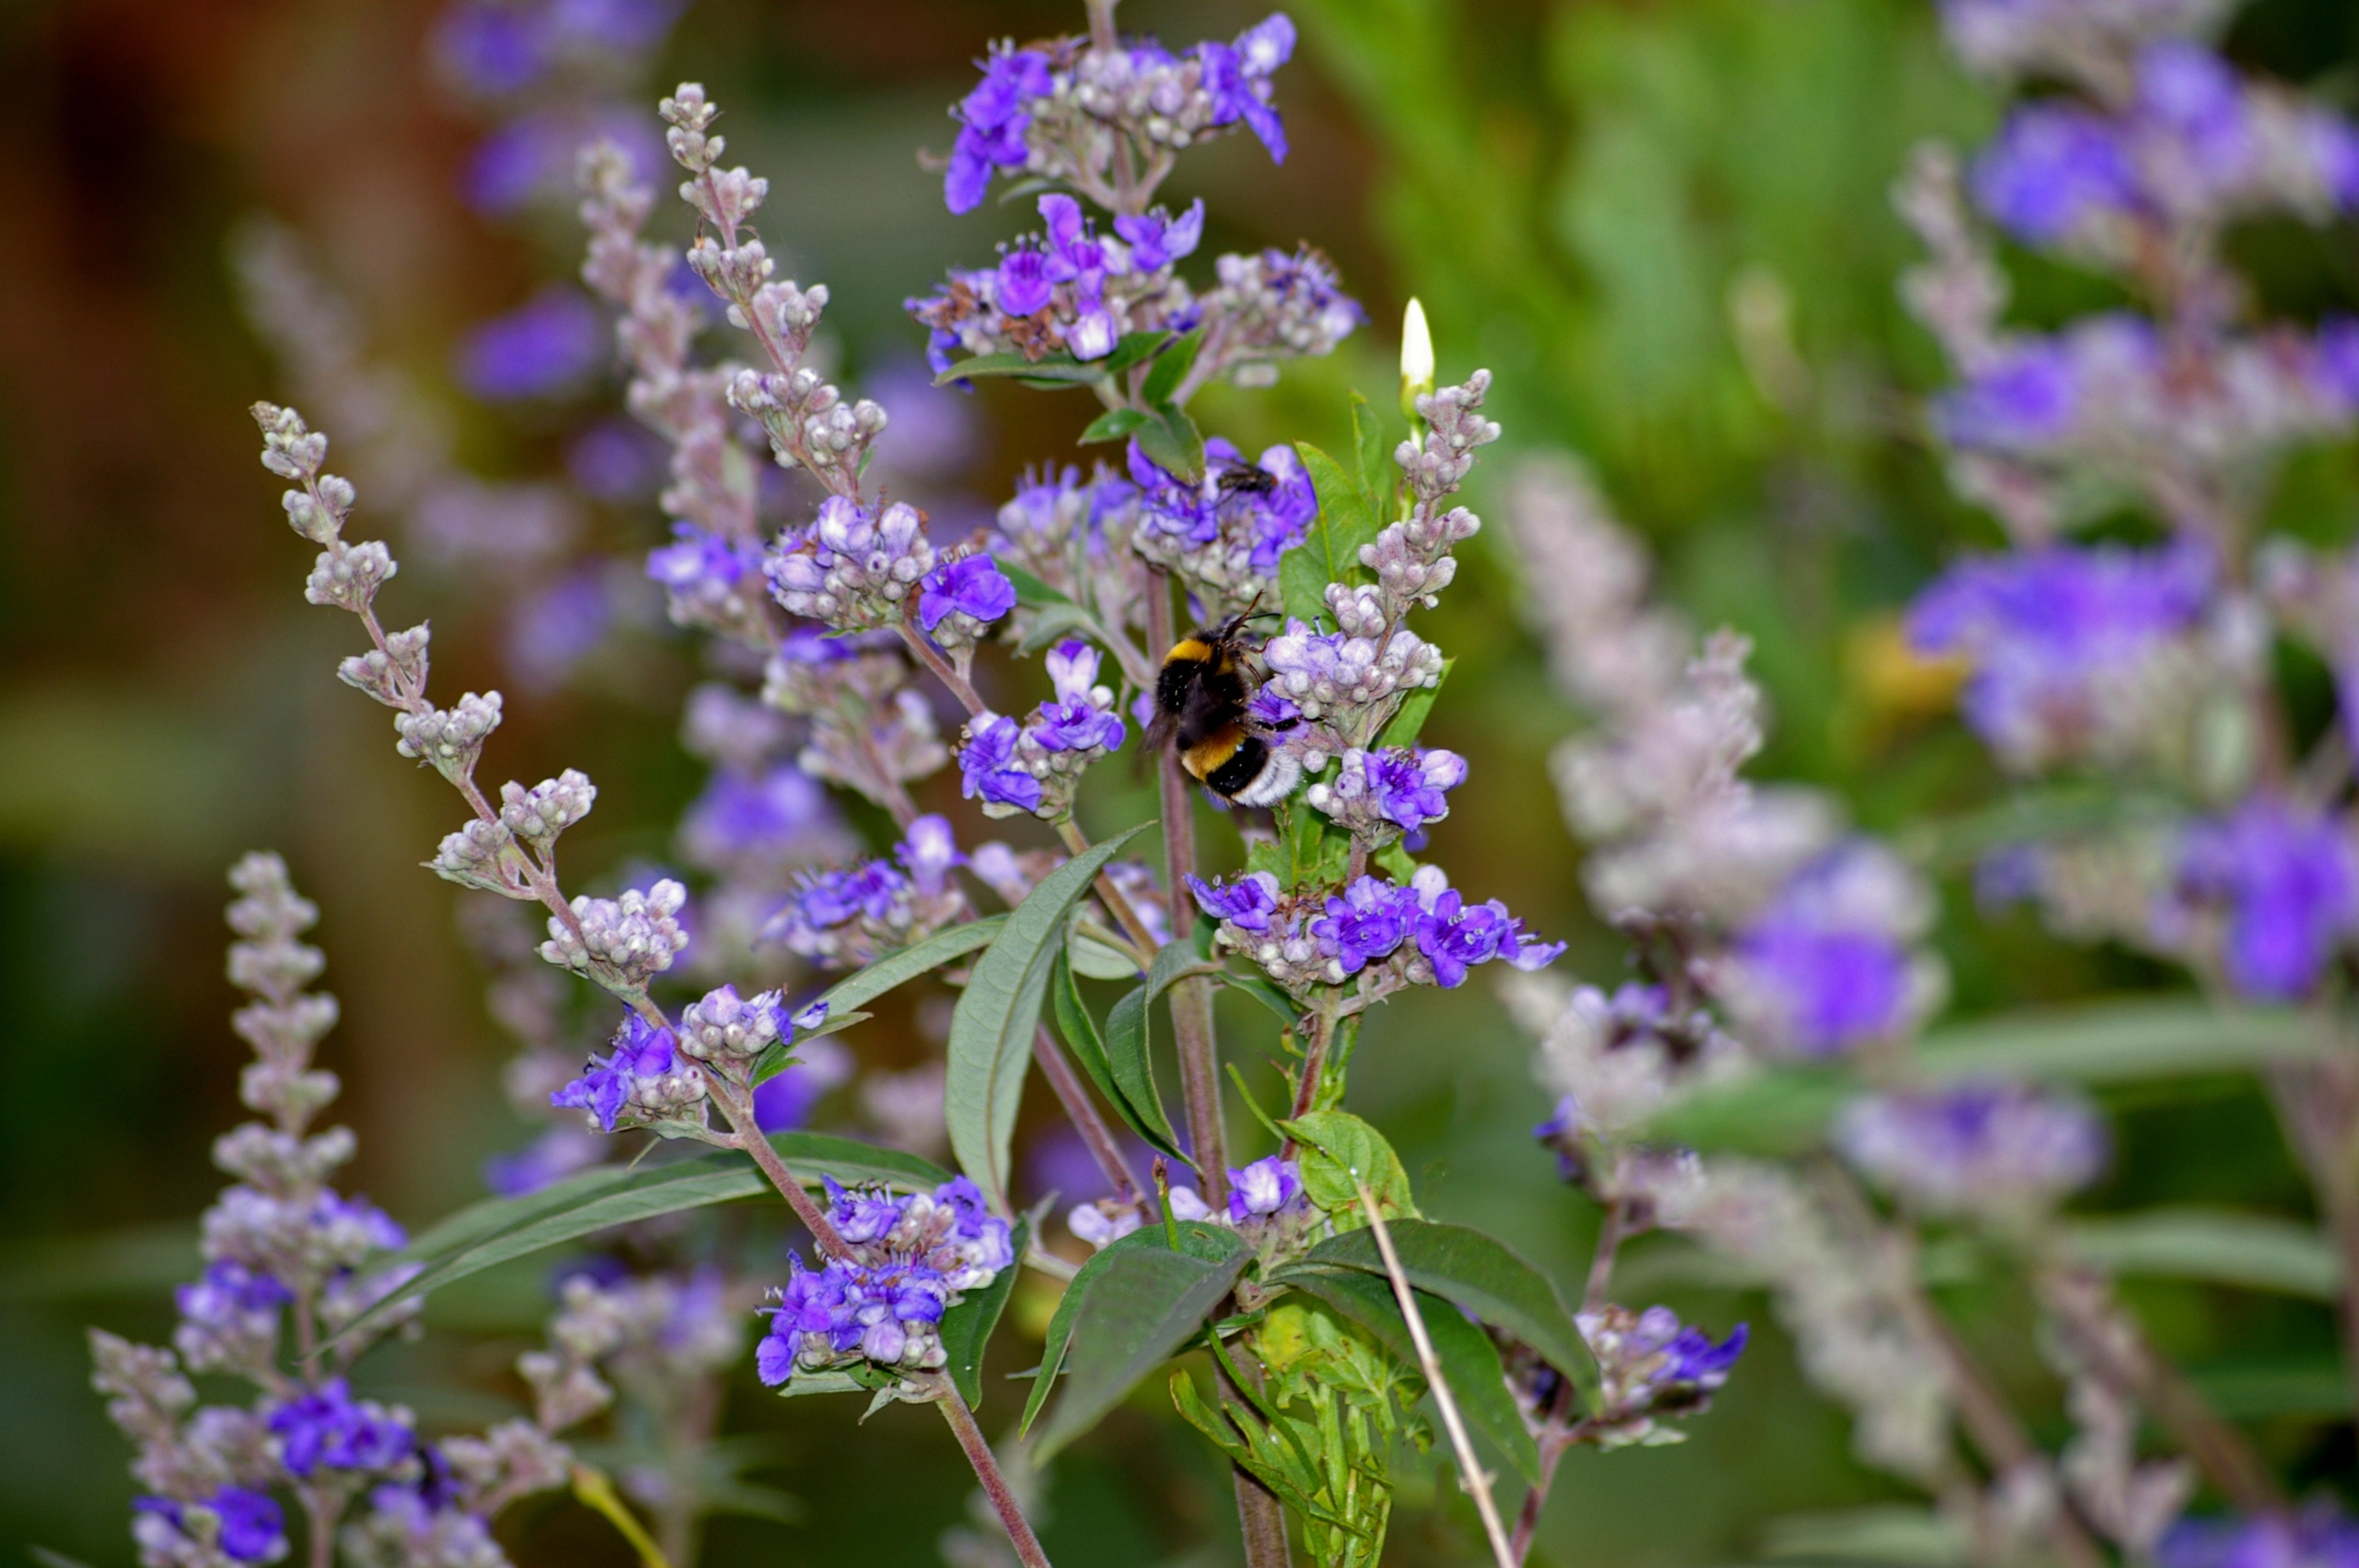
nature, branch, blossom, plant, flower, purple, bloom, summer, bush, pollen, pollination, green, herb, insect, autumn, park, botany, garden, flora, lavender, wildflower, violet, bee, beautiful, hummel, nectar, stamens, autumn flowers, macro photography, blossomed, inflorescence, blue flowers, flowering plant, flowering shrub, monk pepper, annual plant, land plant, english lavender, breckland thyme